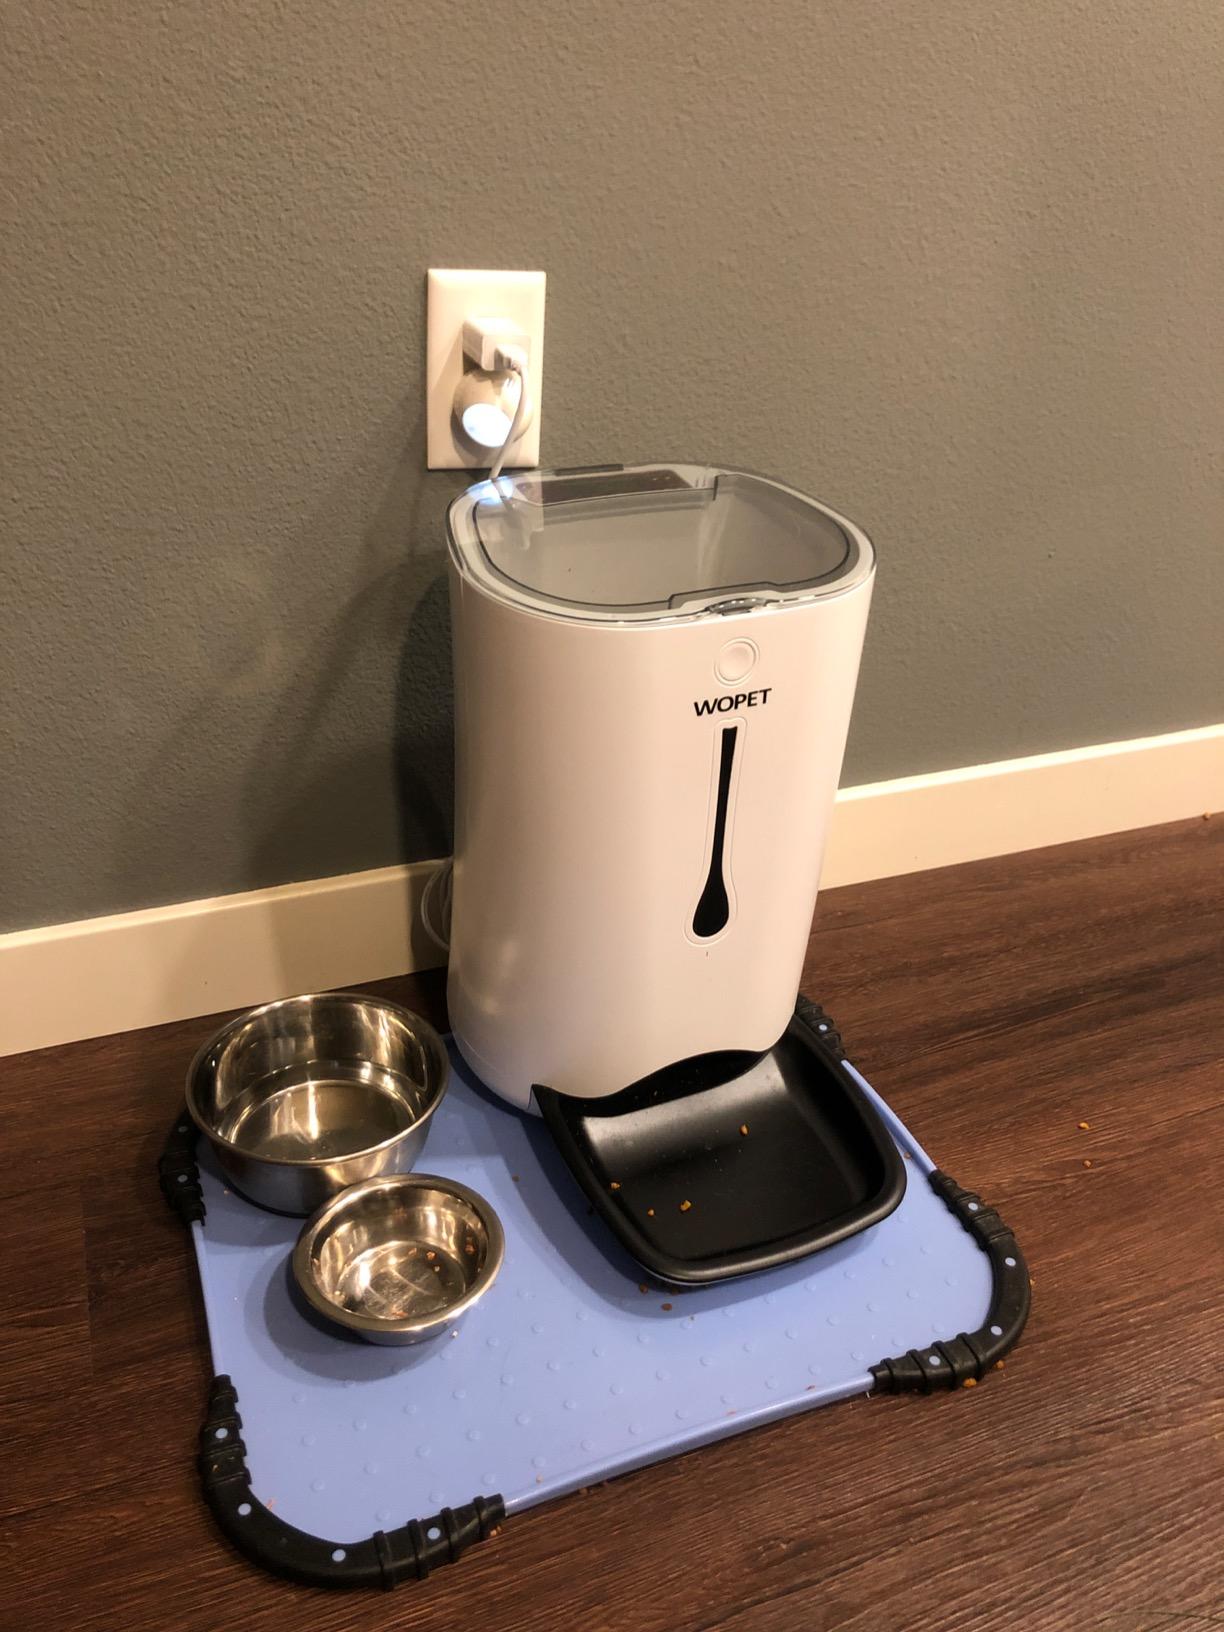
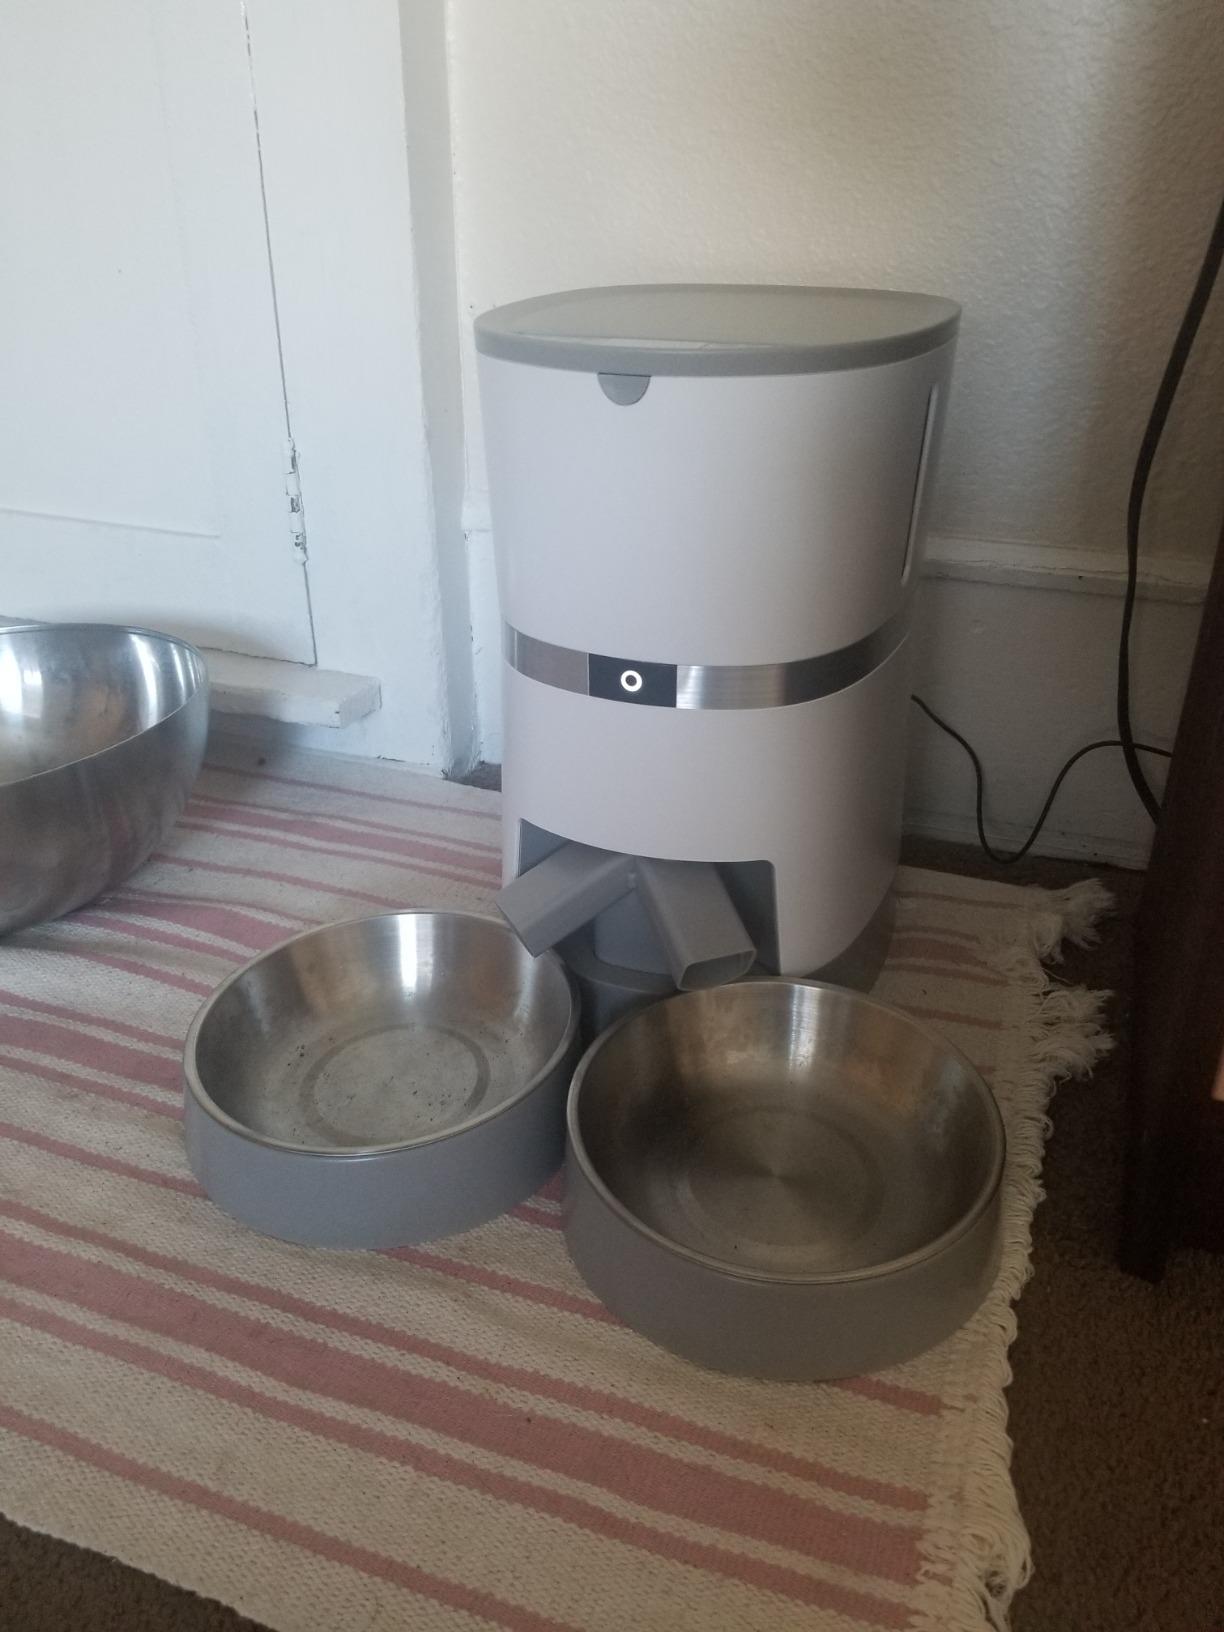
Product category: items_feeder
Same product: no